Horses in Kyrgyzstan

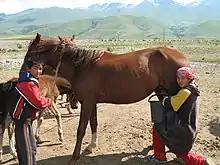
Milking a mare in Suusamyr valley.

Kyrgyzstan has long been crossed by horse riders, as the country lies on the Silk Road. Before the Soviet era, the number of horses owned determined a Kyrgyz's social status. Horses were used by these nomadic people for travel, and also for agricultural work by means of a travois. The arrival of wheeled horse-drawn vehicles in Kyrgyzstan came very late, only in the second half of the 19th century. Until the end of that century, all Kyrgyz military operations were carried out on horseback. The country's entire economy is based on animal husbandry: horses and sheep are used as currency in all fields. Children are taught to ride from an early age. Riding skills are therefore highly respected.